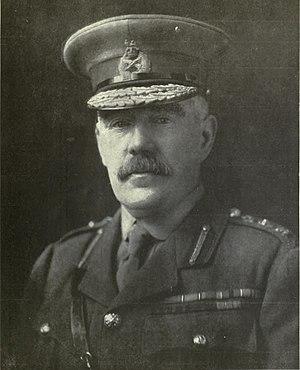
William Robert Robertson, né le 29 janvier 1860 et mort le 12 février 1933 est un officier de l'armée britannique, chef de l'état-major impérial « CIGS » de 1916 à 1918, pendant la Première Guerre mondiale. En tant que CIGS, il privilégie les opérations sur le front de l'Ouest au détriment des autres théâtres d'opérations. Au cours de la guerre, Robertson a des relations de plus en plus tendues avec Lloyd George, Secrétaire d'État à la Guerre, puis Premier ministre. Il menace de démission lorsque Lloyd George propose de mettre les troupes britanniques sous les ordres de Robert Nivelle, le commandant-en-chef des armées françaises en 1917.